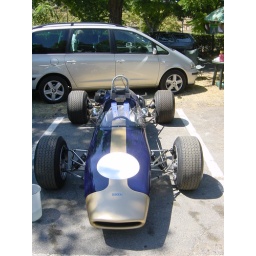
Ray Davies very pretty Nike single seater nestled in the car park up the mountain in Cevo 2006